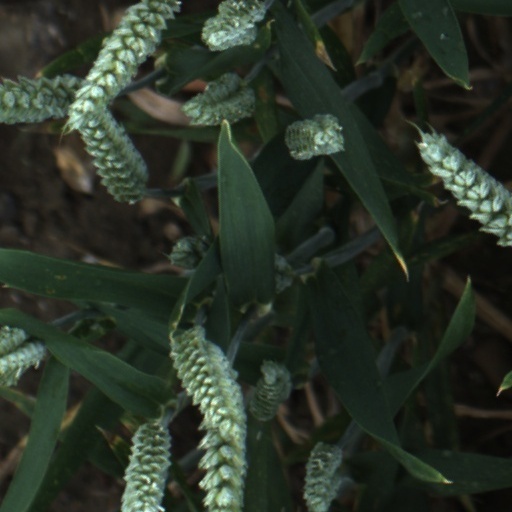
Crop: wheat